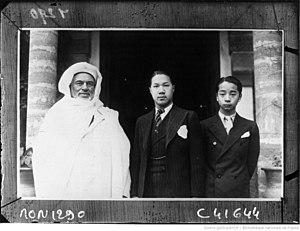
Image fixe